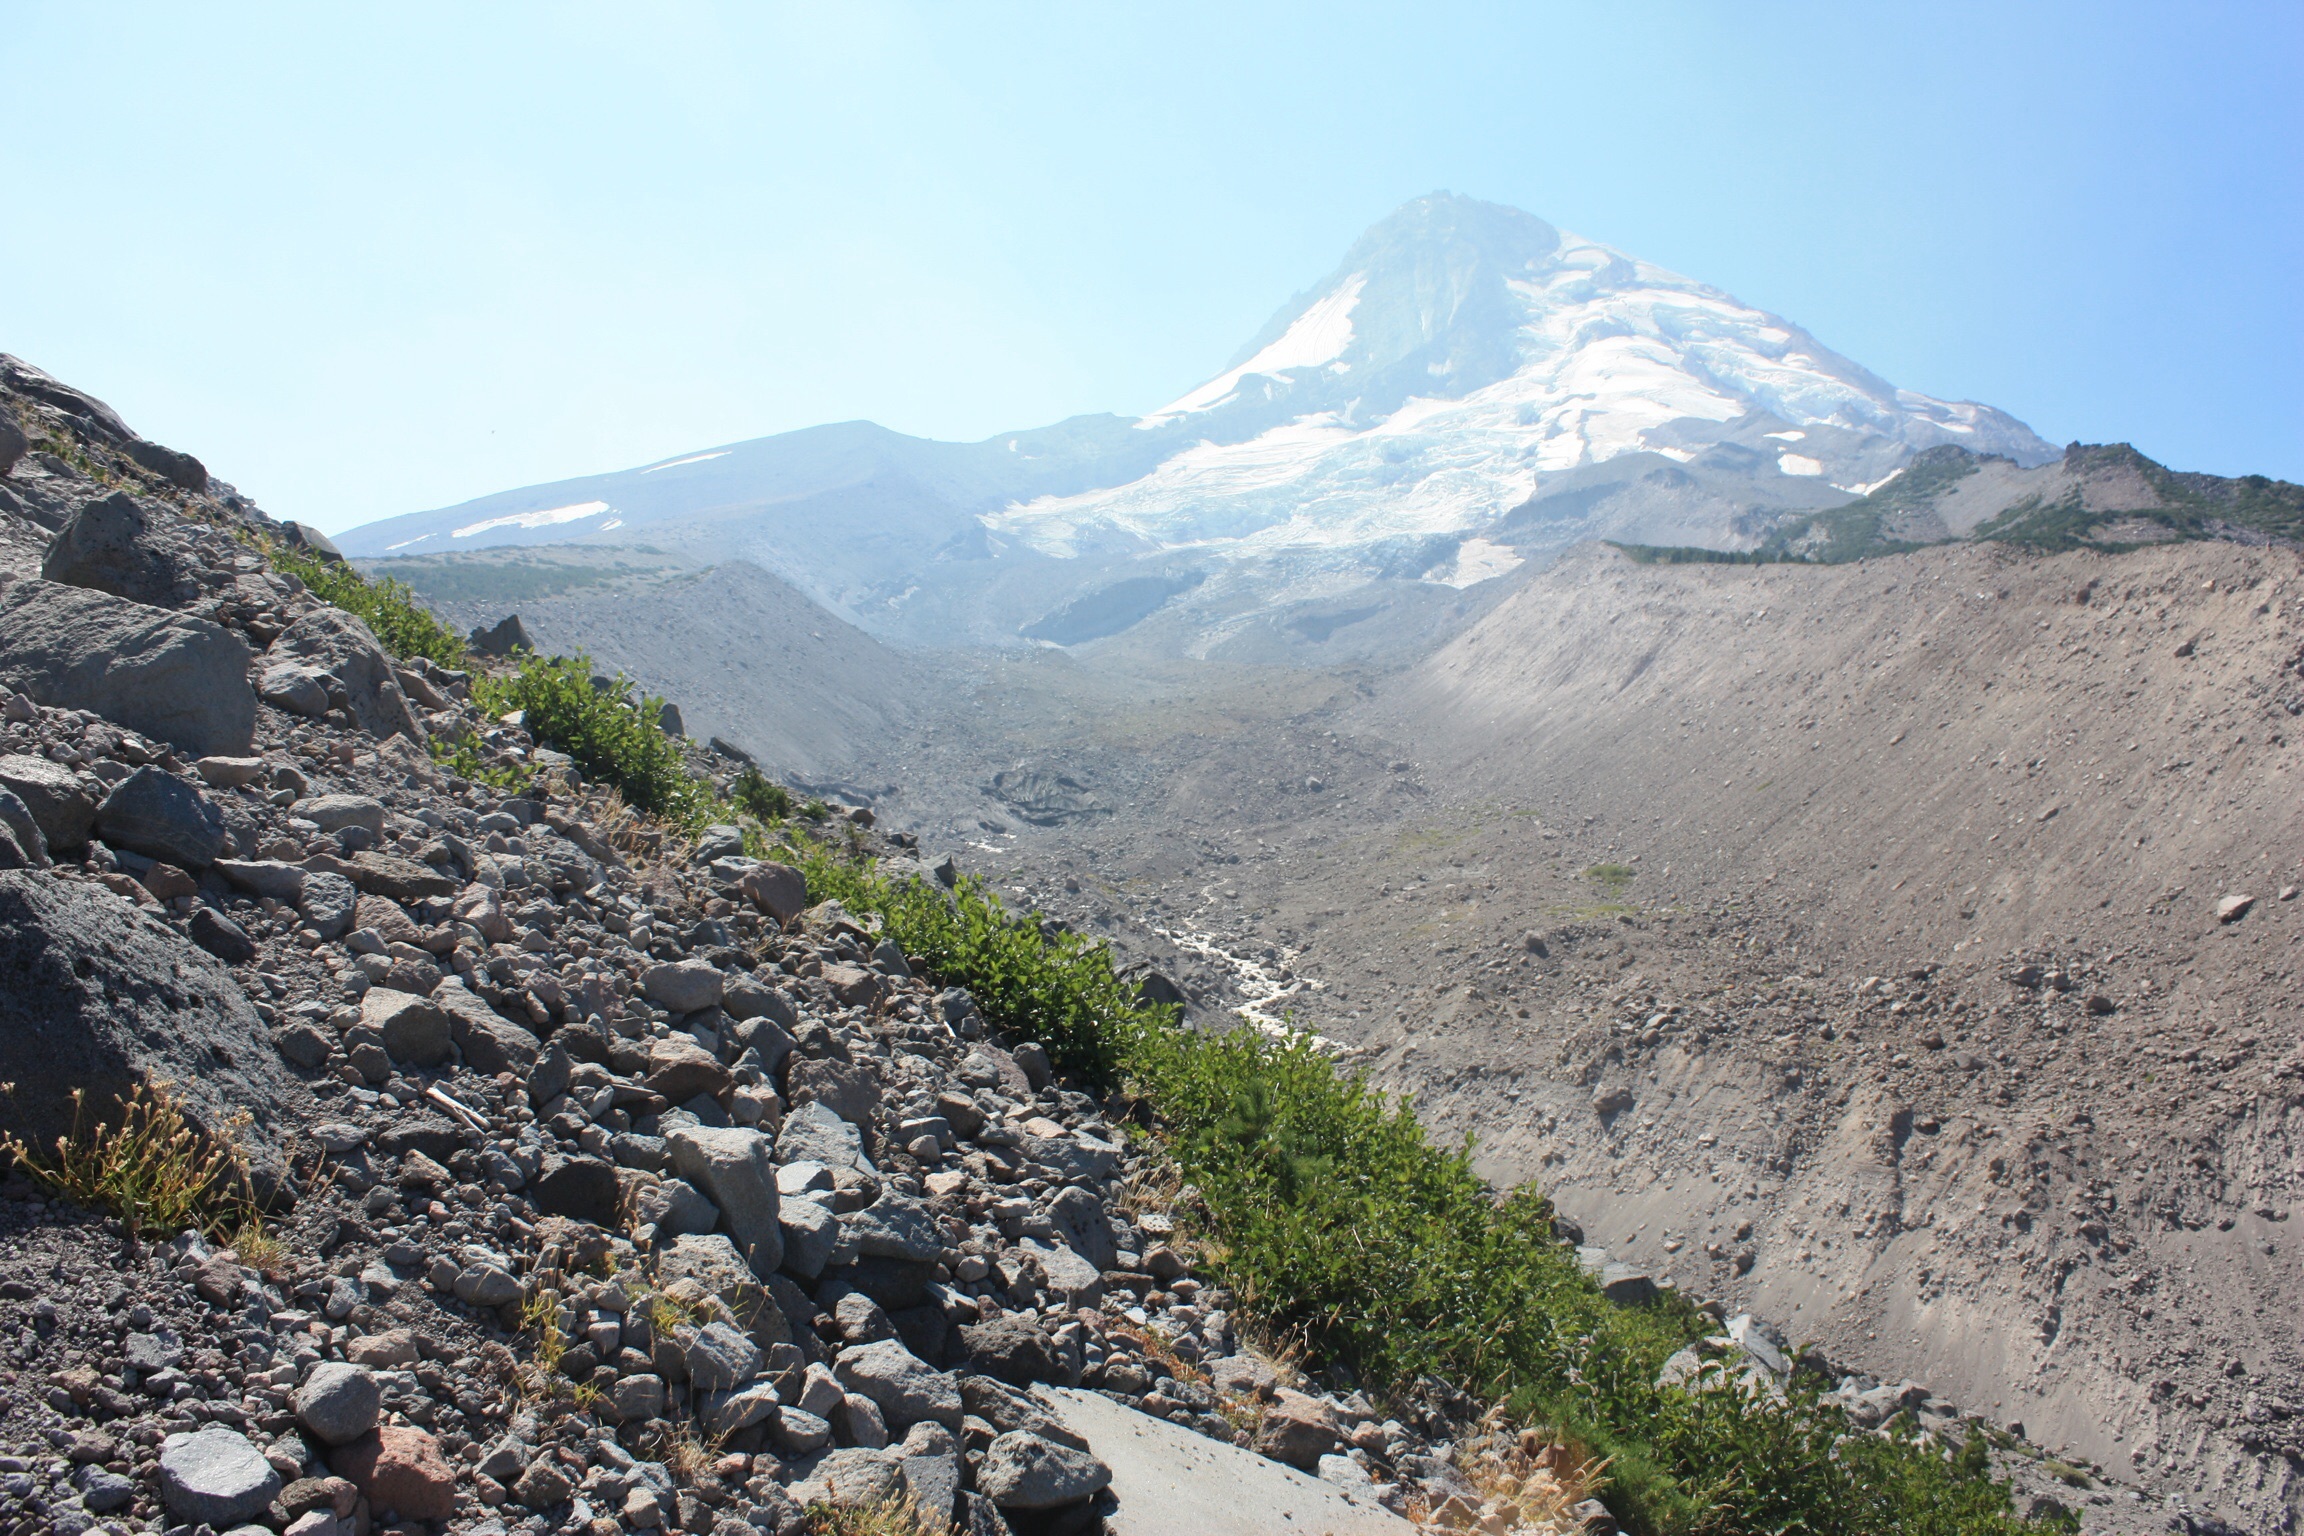
landscape, nature, wilderness, walking, mountain, hiking, trail, adventure, peak, valley, mountain range, recreation, scenic, volcano, ridge, summit, hood, northwest, geology, backpacking, cascades, plateau, pacific, fell, wadi, moraine, landform, mt hood, mountain pass, geographical feature, mountainous landforms, geological phenomenon